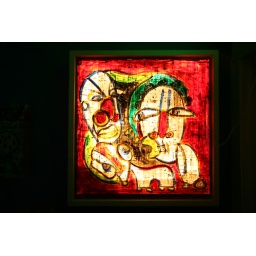
acrylic on plastic window in a light box